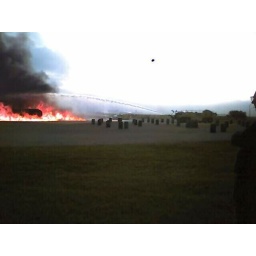
Fake plane on real fire being put out by the first fire truck on the scene.